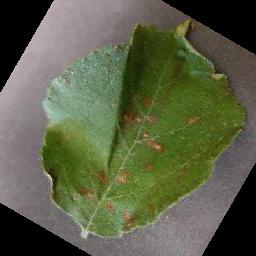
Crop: apple
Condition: cedar_rust